Healthcare in Palestine

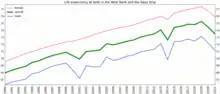
Life expectancy in Palestine

To provide an informative overview of the current state of healthcare within the Palestinian Territories, some statistical information about the current system will provide greater clarity on the state of affairs. Currently, the Palestinian territories have approximately sixty hospitals and medical centers within the region, with numerous other medical research institutes pursuing initiatives on various medical advances including issues like cancer and Parkinson's Disease treatments, as well as stem-cell research. However, the Palestinians lack a fundamental and substantive primary care system that can reach out to the local population. Infrastructural challenges restrict the movement of physicians and medical supplies, and lack of efficient logistics prevents a coordinated effort by all healthcare service providers to provide the necessary primary care. Because all medicines must be sourced through Israel, the PA is unable to take advantage of lower prices often available in Arab countries.